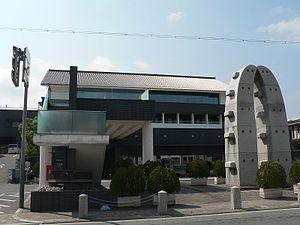
Taishi est un bourg du district de Minamikawachi, dans la préfecture d'Osaka au Japon.